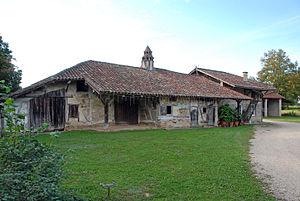
Ferme de Cossiat, Cossiat (Inscrit, 1925) This building is indexed in the Base Mérimée, a database of architectural heritage maintained by the French Ministry of Culture,
Cet article recense les monuments historiques de l'Ain, en France.
La ferme de Cossiat est une ferme située à Saint-Didier-d'Aussiat, en France.